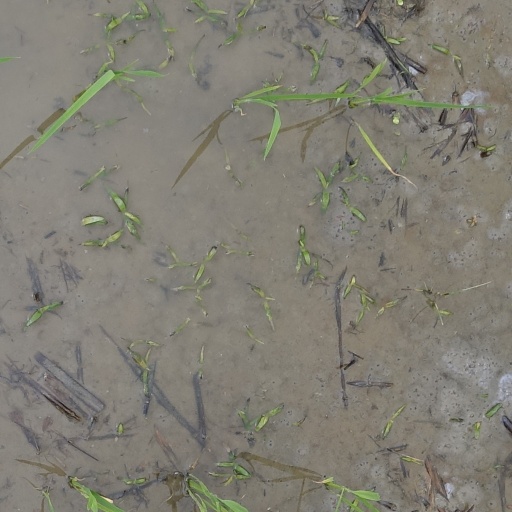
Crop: rice